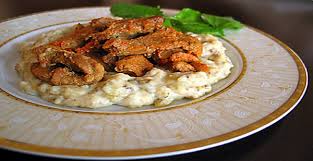
Yemek: hunkar_begendi